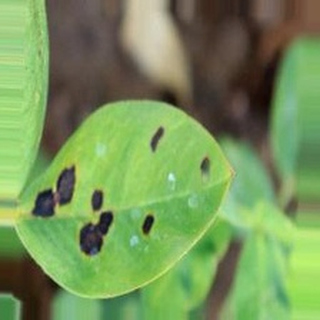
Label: groundnut_late_leaf_spot